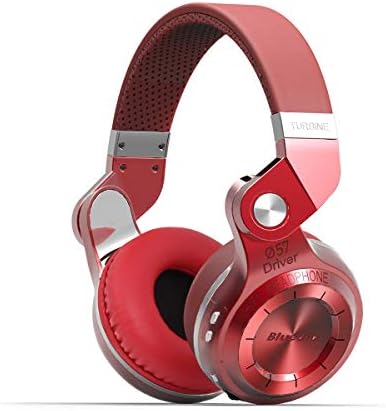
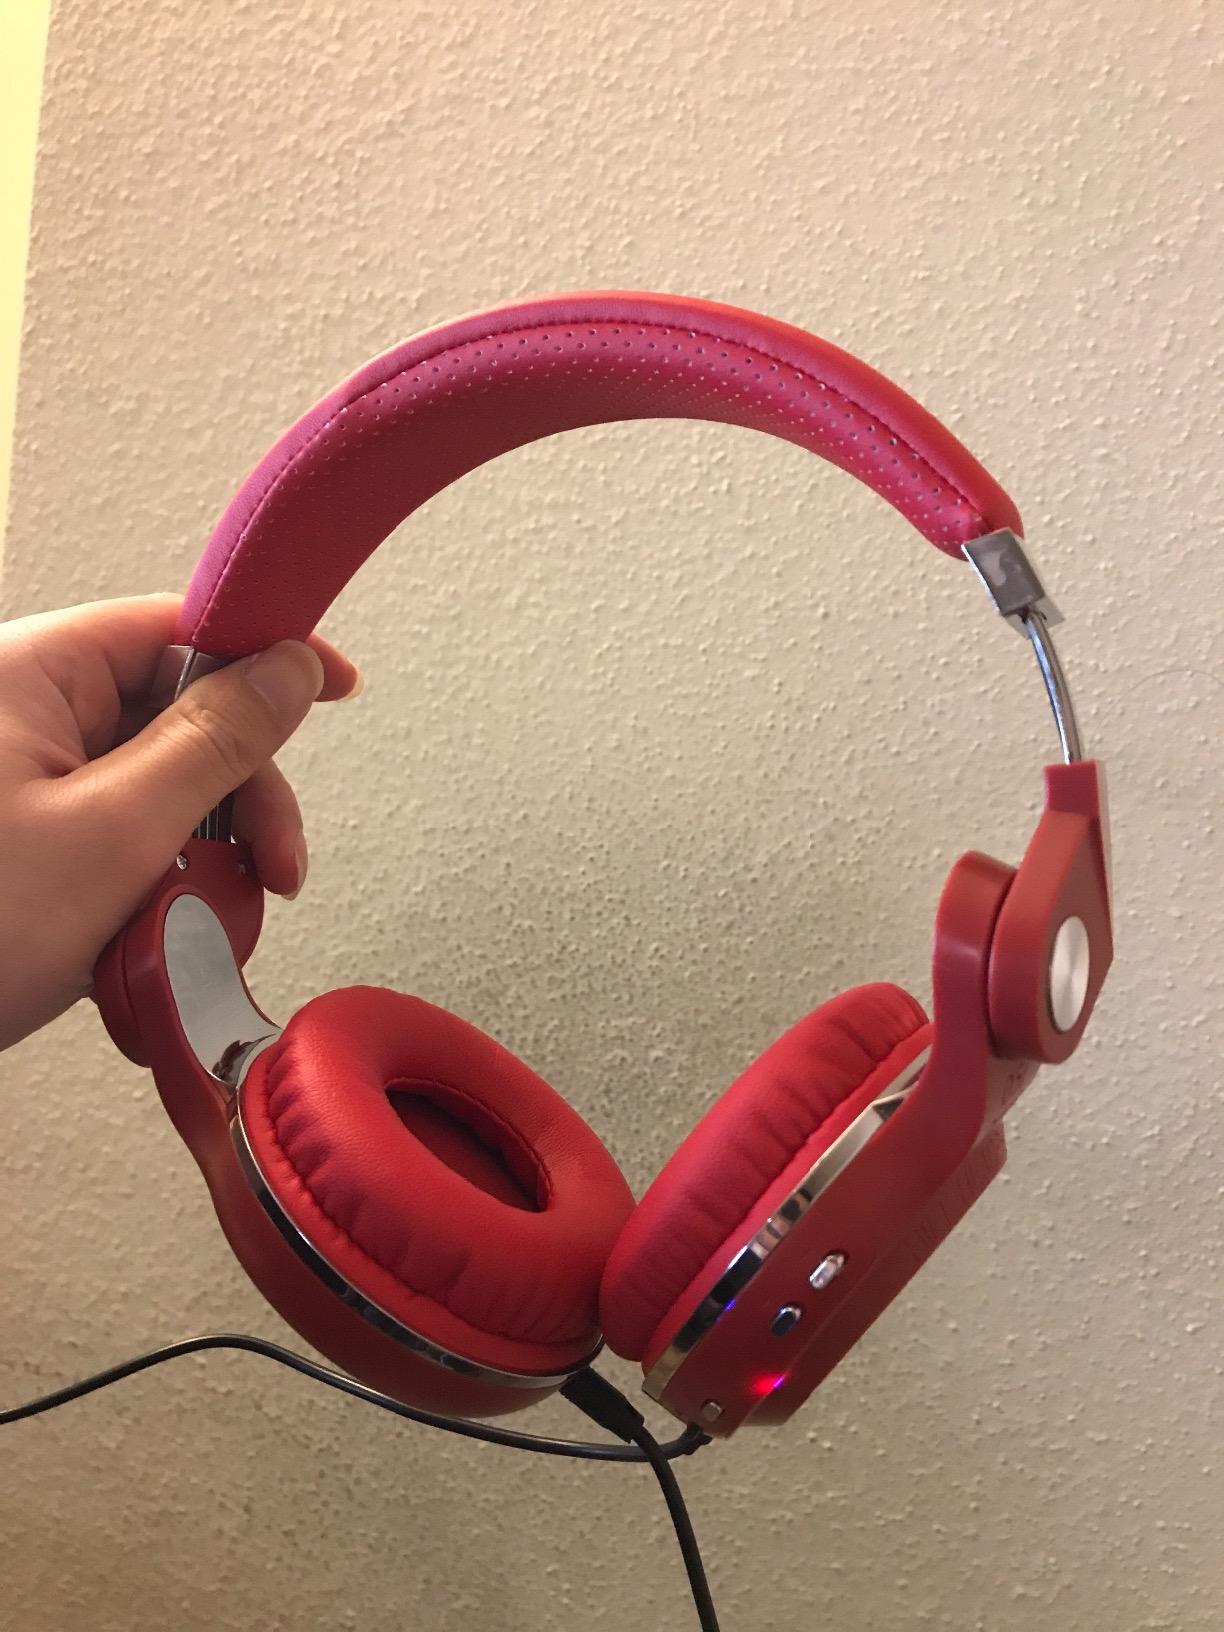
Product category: headphones
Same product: yes